Merlot

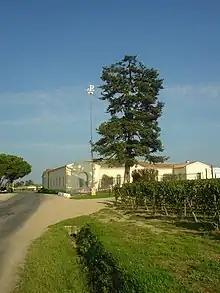
Vineyards and winery exterior of Château Pétrus

Merlot is the most commonly grown grape variety in France. In 2004, total French plantations stood at . By 2017, that number had dropped slightly to . It is most prominent in Southwest France in regions like Bordeaux, Bergerac, and Cahors, where it is often blended with Malbec. The largest recent increase in Merlot plantations has occurred in the south of France, such as Languedoc-Roussillon, where it is often made under the designation of "Vin de Pays" wine. Here, Merlot accounted for , more than doubling the devoted to Cabernet Sauvignon in the Languedoc.